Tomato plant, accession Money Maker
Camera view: vertical (180 deg); turntable rotation: 30 degrees
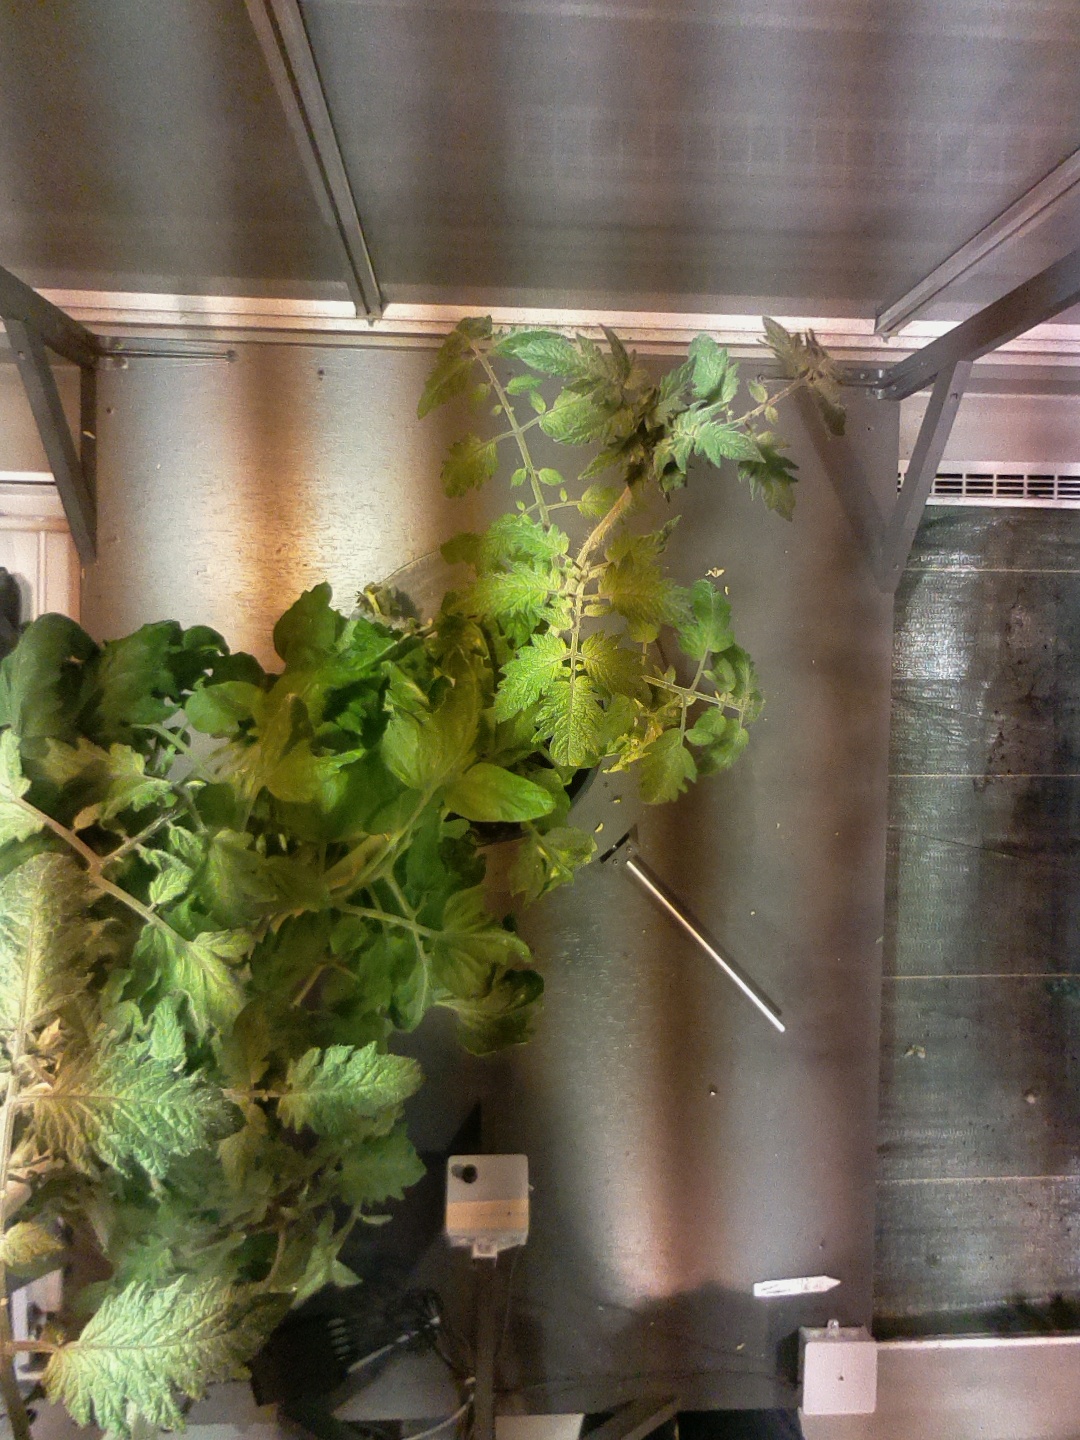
BBCH growth stage 73: 30%-40% of final fruit size